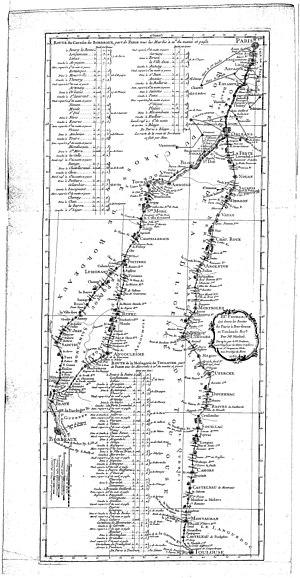
Le réseau routier de la France au XVIIIᵉ siècle rend compte de l'évolution de l'ensemble des routes et voies de communication permettant d'assurer des déplacements terrestres sur le territoire national, des modes d’échanges et de déplacement, de l’administration, du financement et de la construction des routes et des ouvrages entre l'an 1700 et l'an 1800. Il fait suite à l'article Réseau routier de la France au XVIIe siècle.